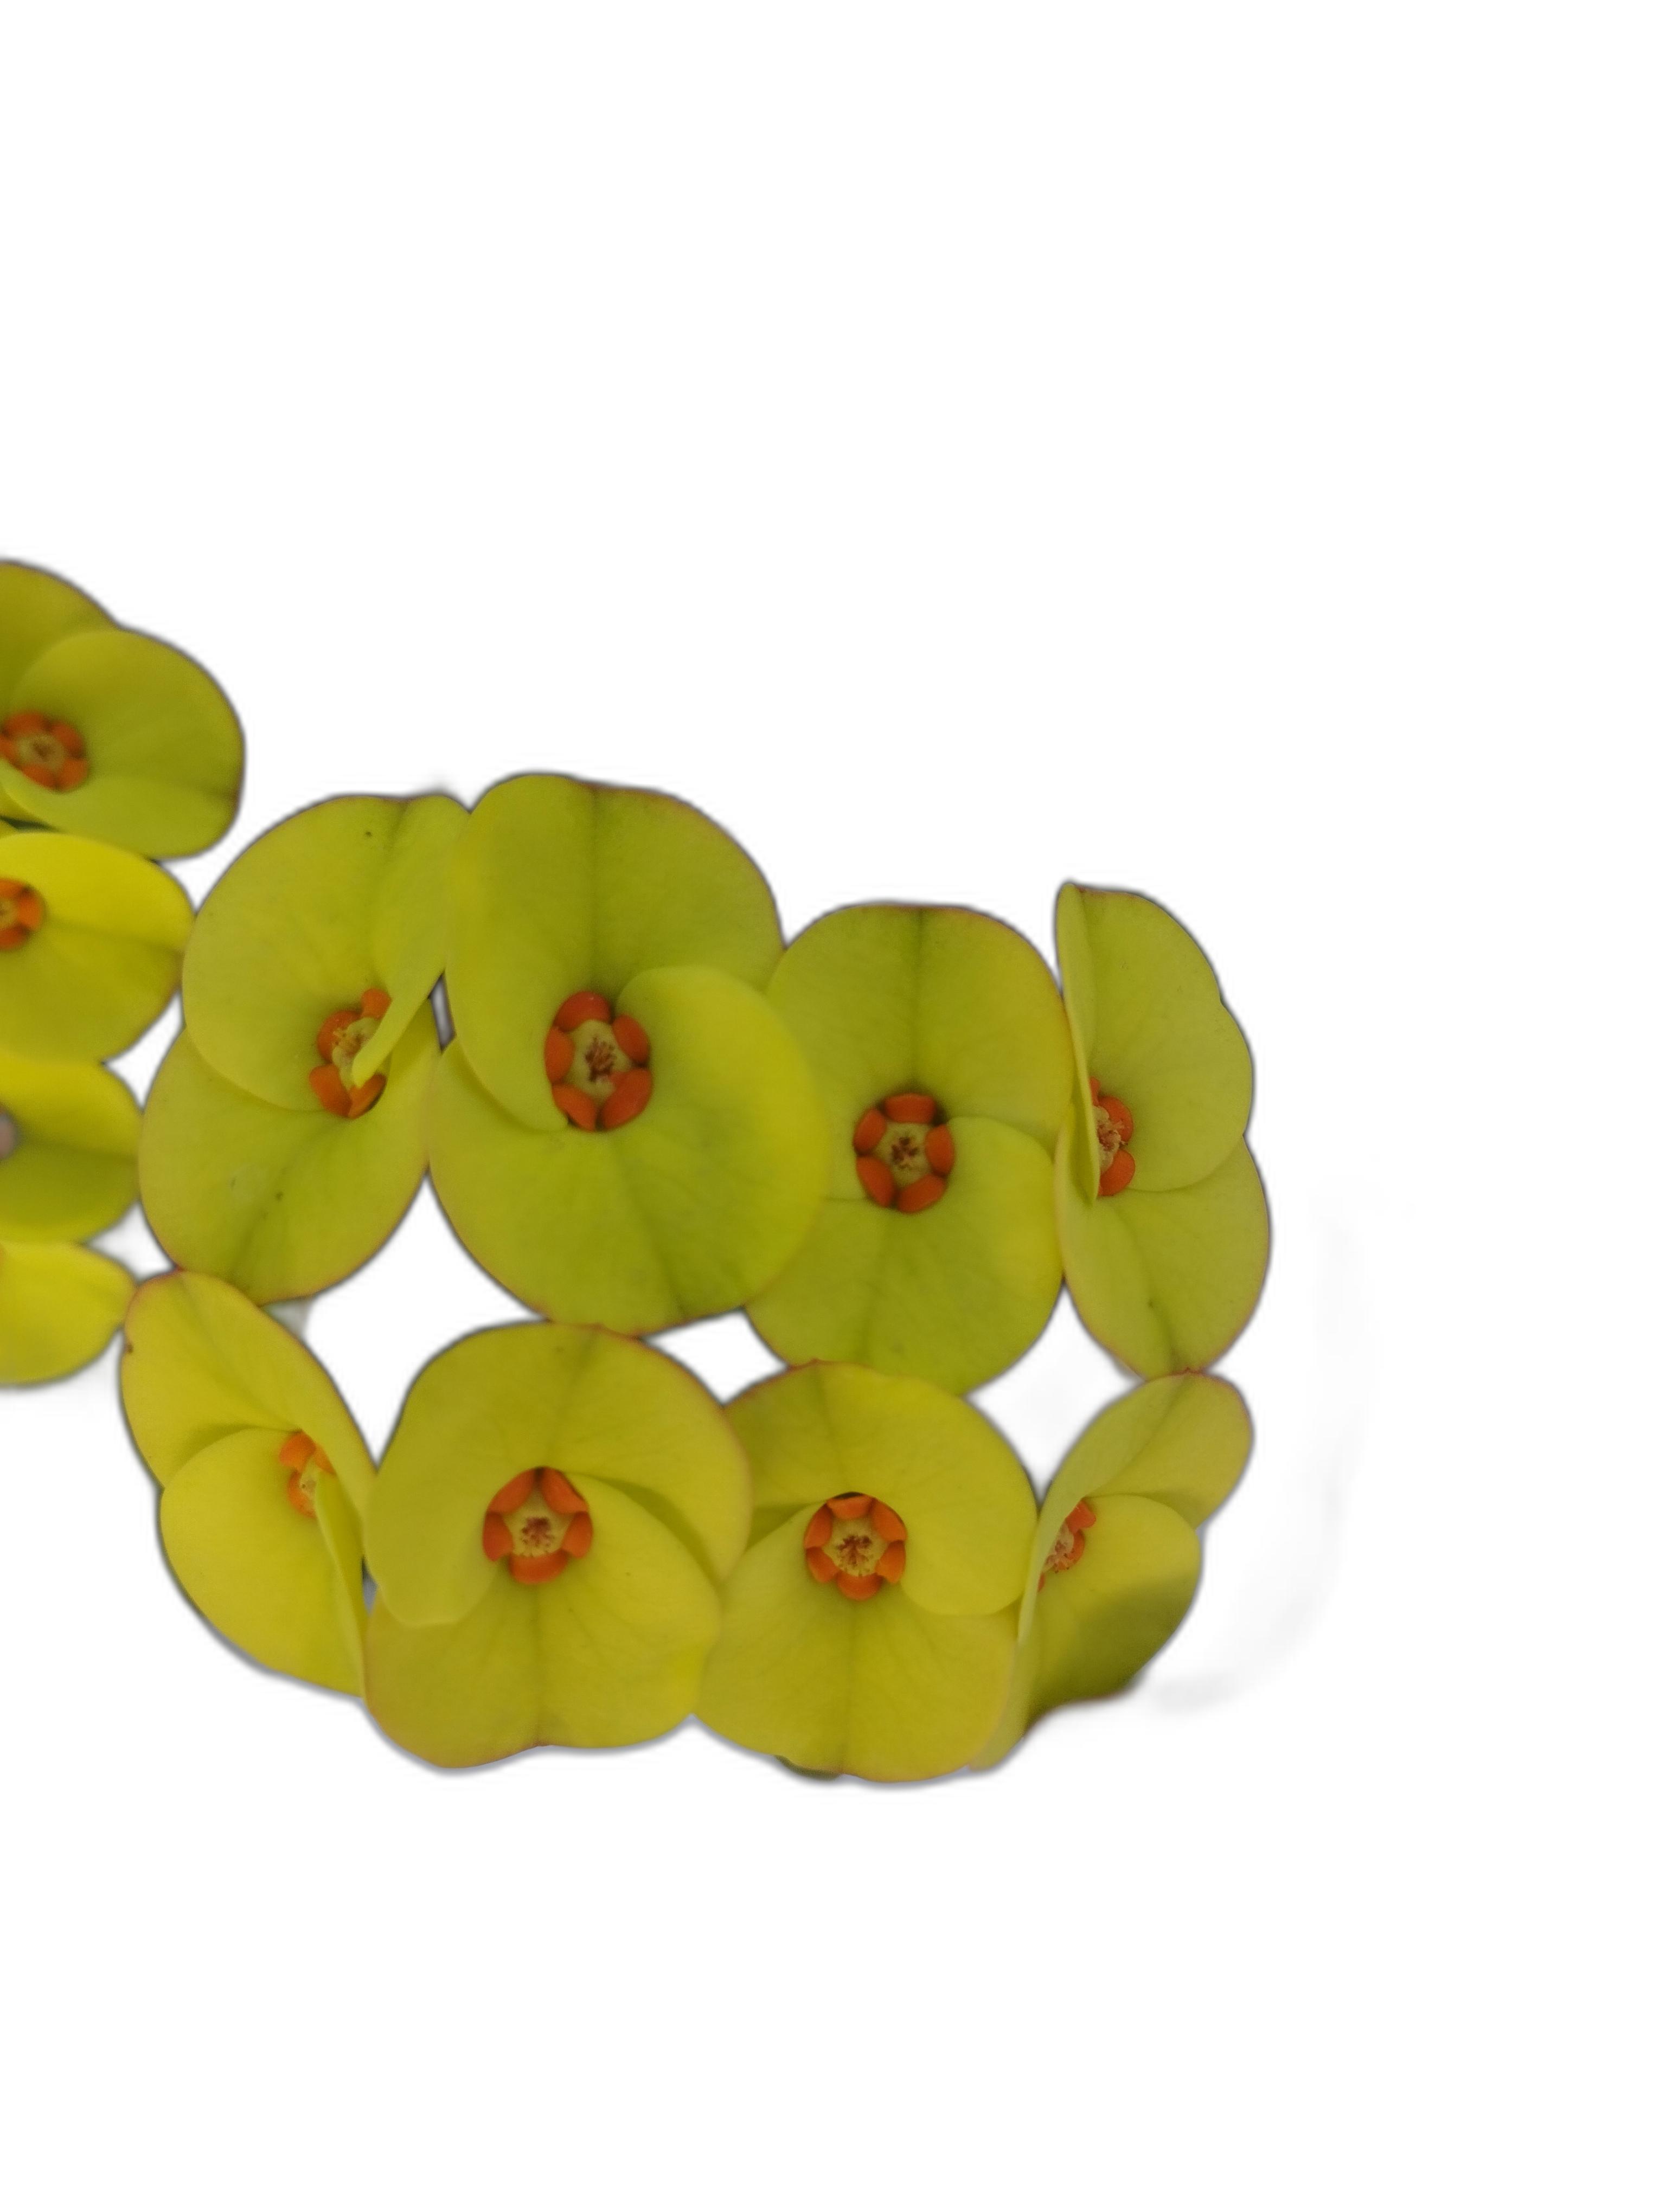
Label: Crown of thorns